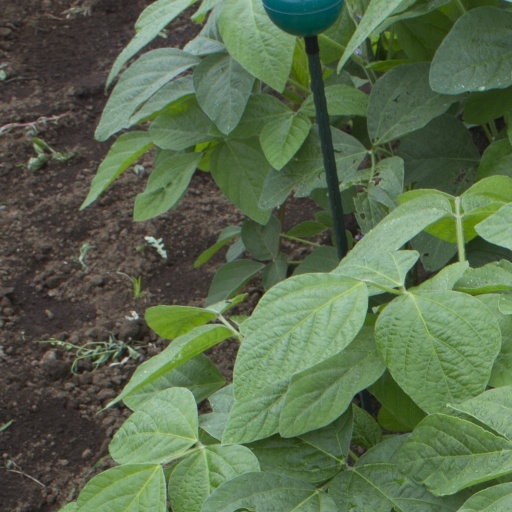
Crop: soybean